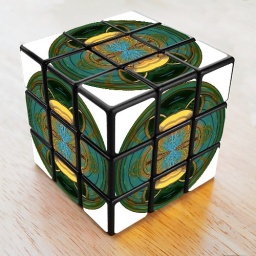
A beautiful glass ornament nestled in white tissue